Kibera

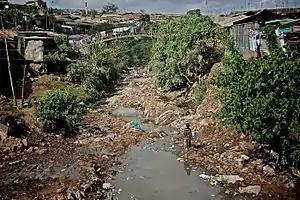
Kibera slum was established in early 20th century, and has grown ever since on public lands, around water streams and railway tracks. Its current residents are people from all major ethnic groups of Kenya.

Proposals were made in the late 1920s to demolish and relocate Kibera, as it was within the zone of European residential holdings; however, the residents objected to these proposals. The colonial government considered proposals to reorganise Kibera, and the Kenya Land Commission heard a number of cases which referred to the "Kibera problem". By then, Kibera was not the only slum. A 1931 Colonial Report noted the segregated nature of housing in Nairobi and other Kenyan towns, with housing for Europeans reported as good, and widespread prevalence of slum property for Africans and other non-European migrants.